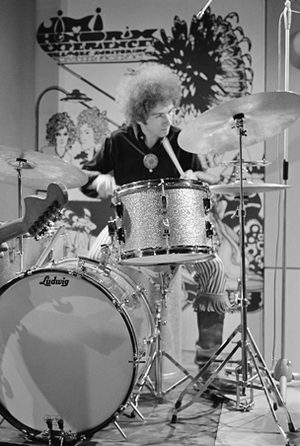
John Ronald "Mitch" Mitchell est un musicien britannique. Il est surtout connu pour avoir été le batteur de The Jimi Hendrix Experience.